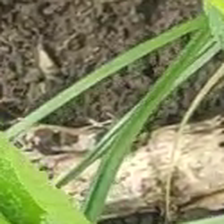
Weed species: Lavhala_(Cyperus_Rotundus)